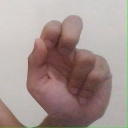
अक्षर: ढ